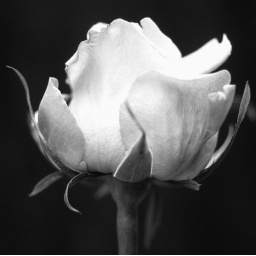
close up of a rose in black and white